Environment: real
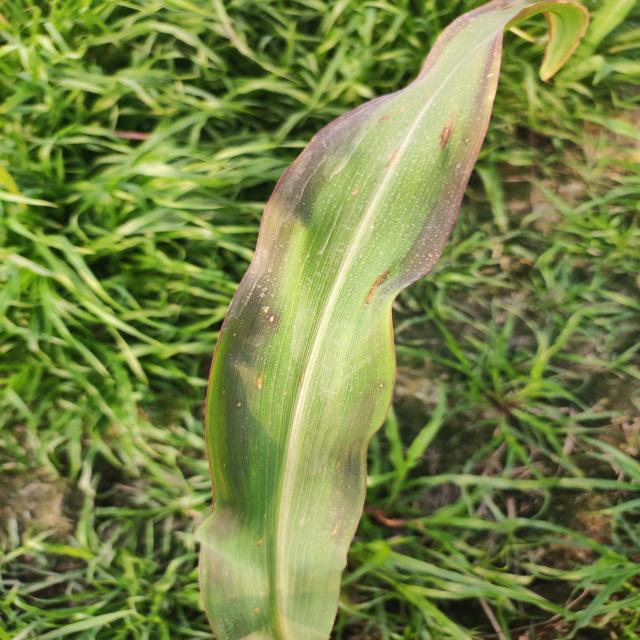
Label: phosphorus_deficiency